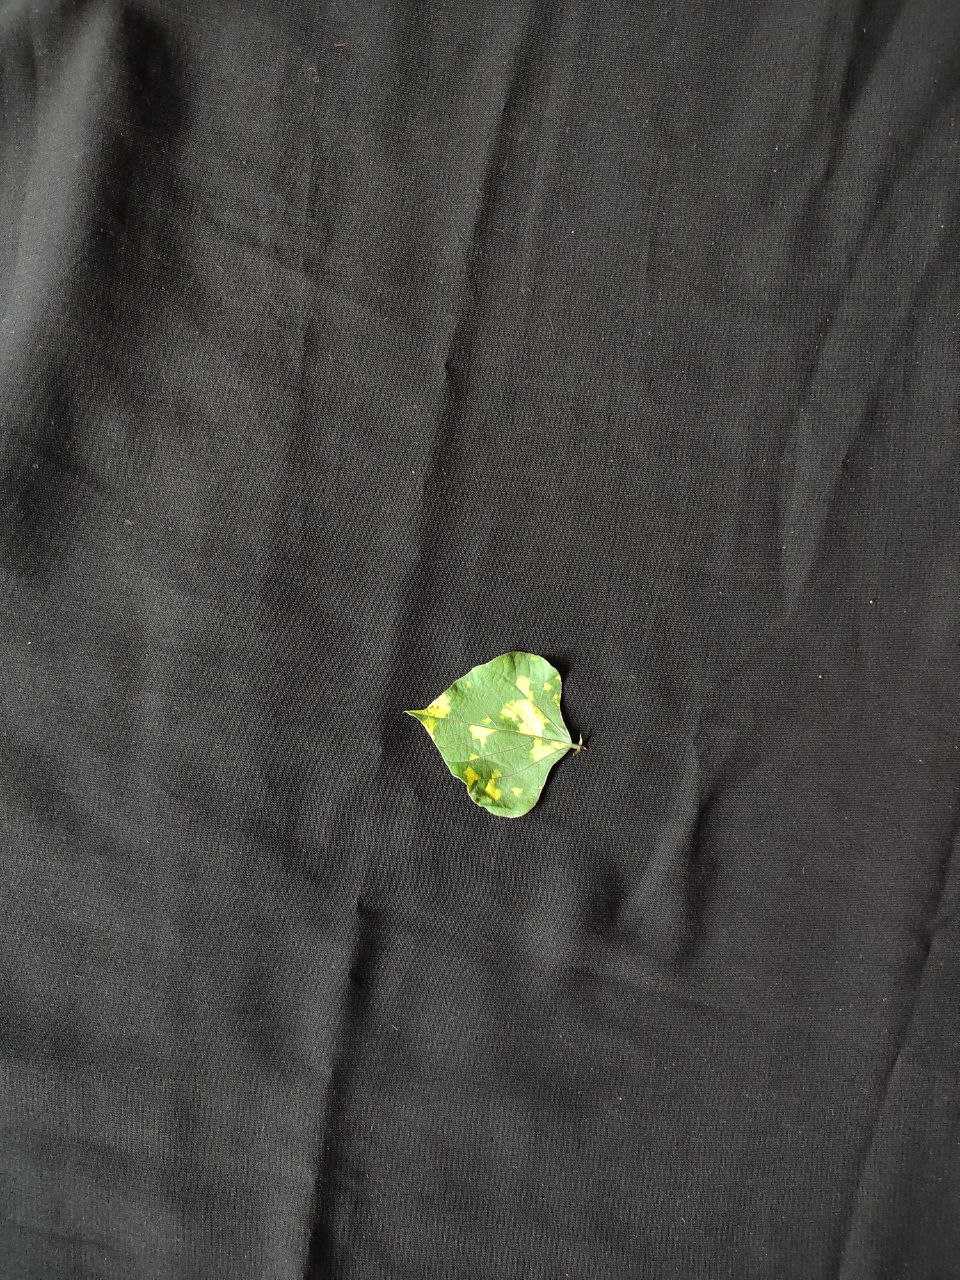
Crop: bean
Leaf condition: Mosaic Virus